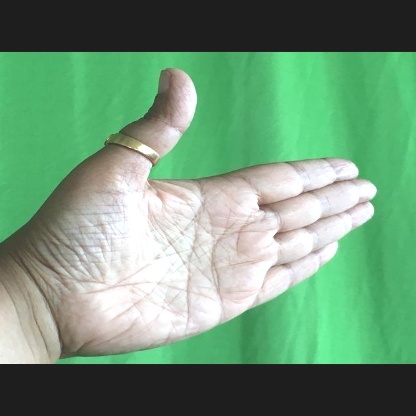
Mudra: Ardhachandran